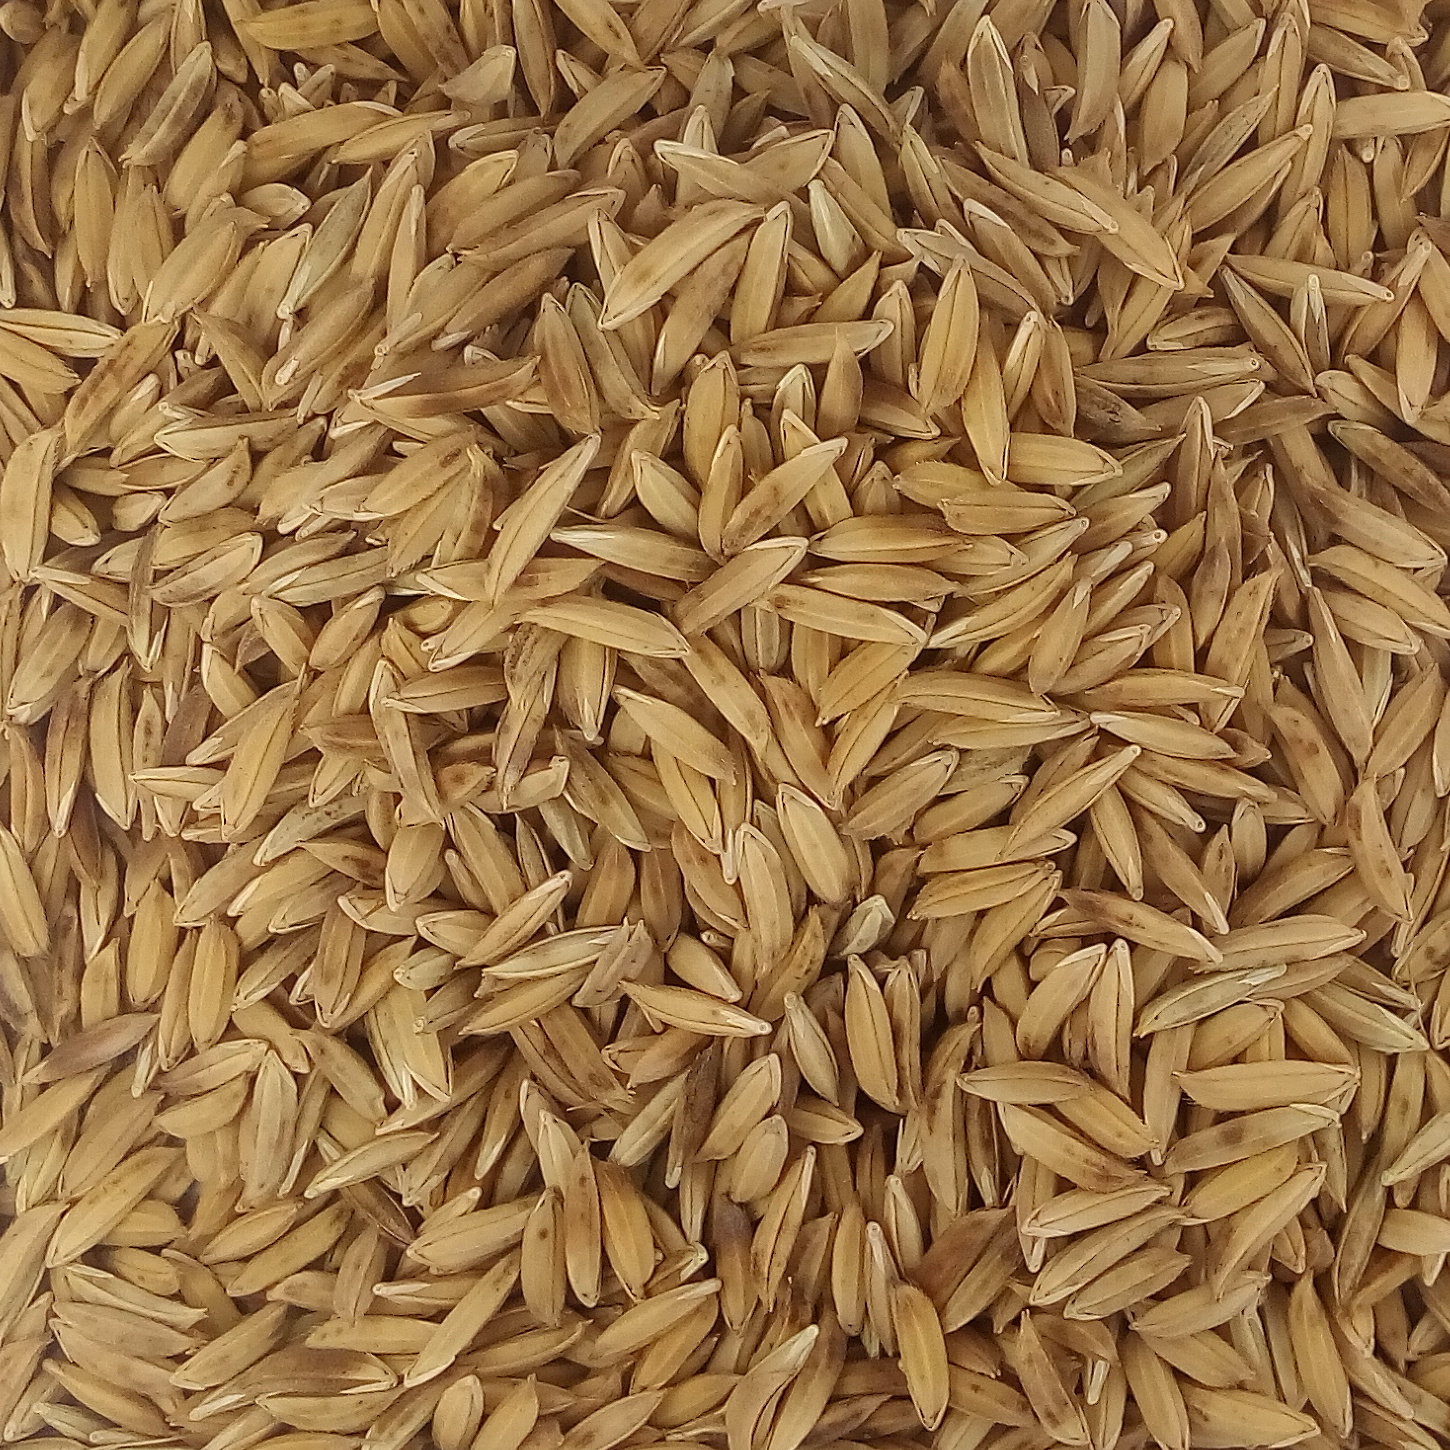
Rice seed variety: BAS_370